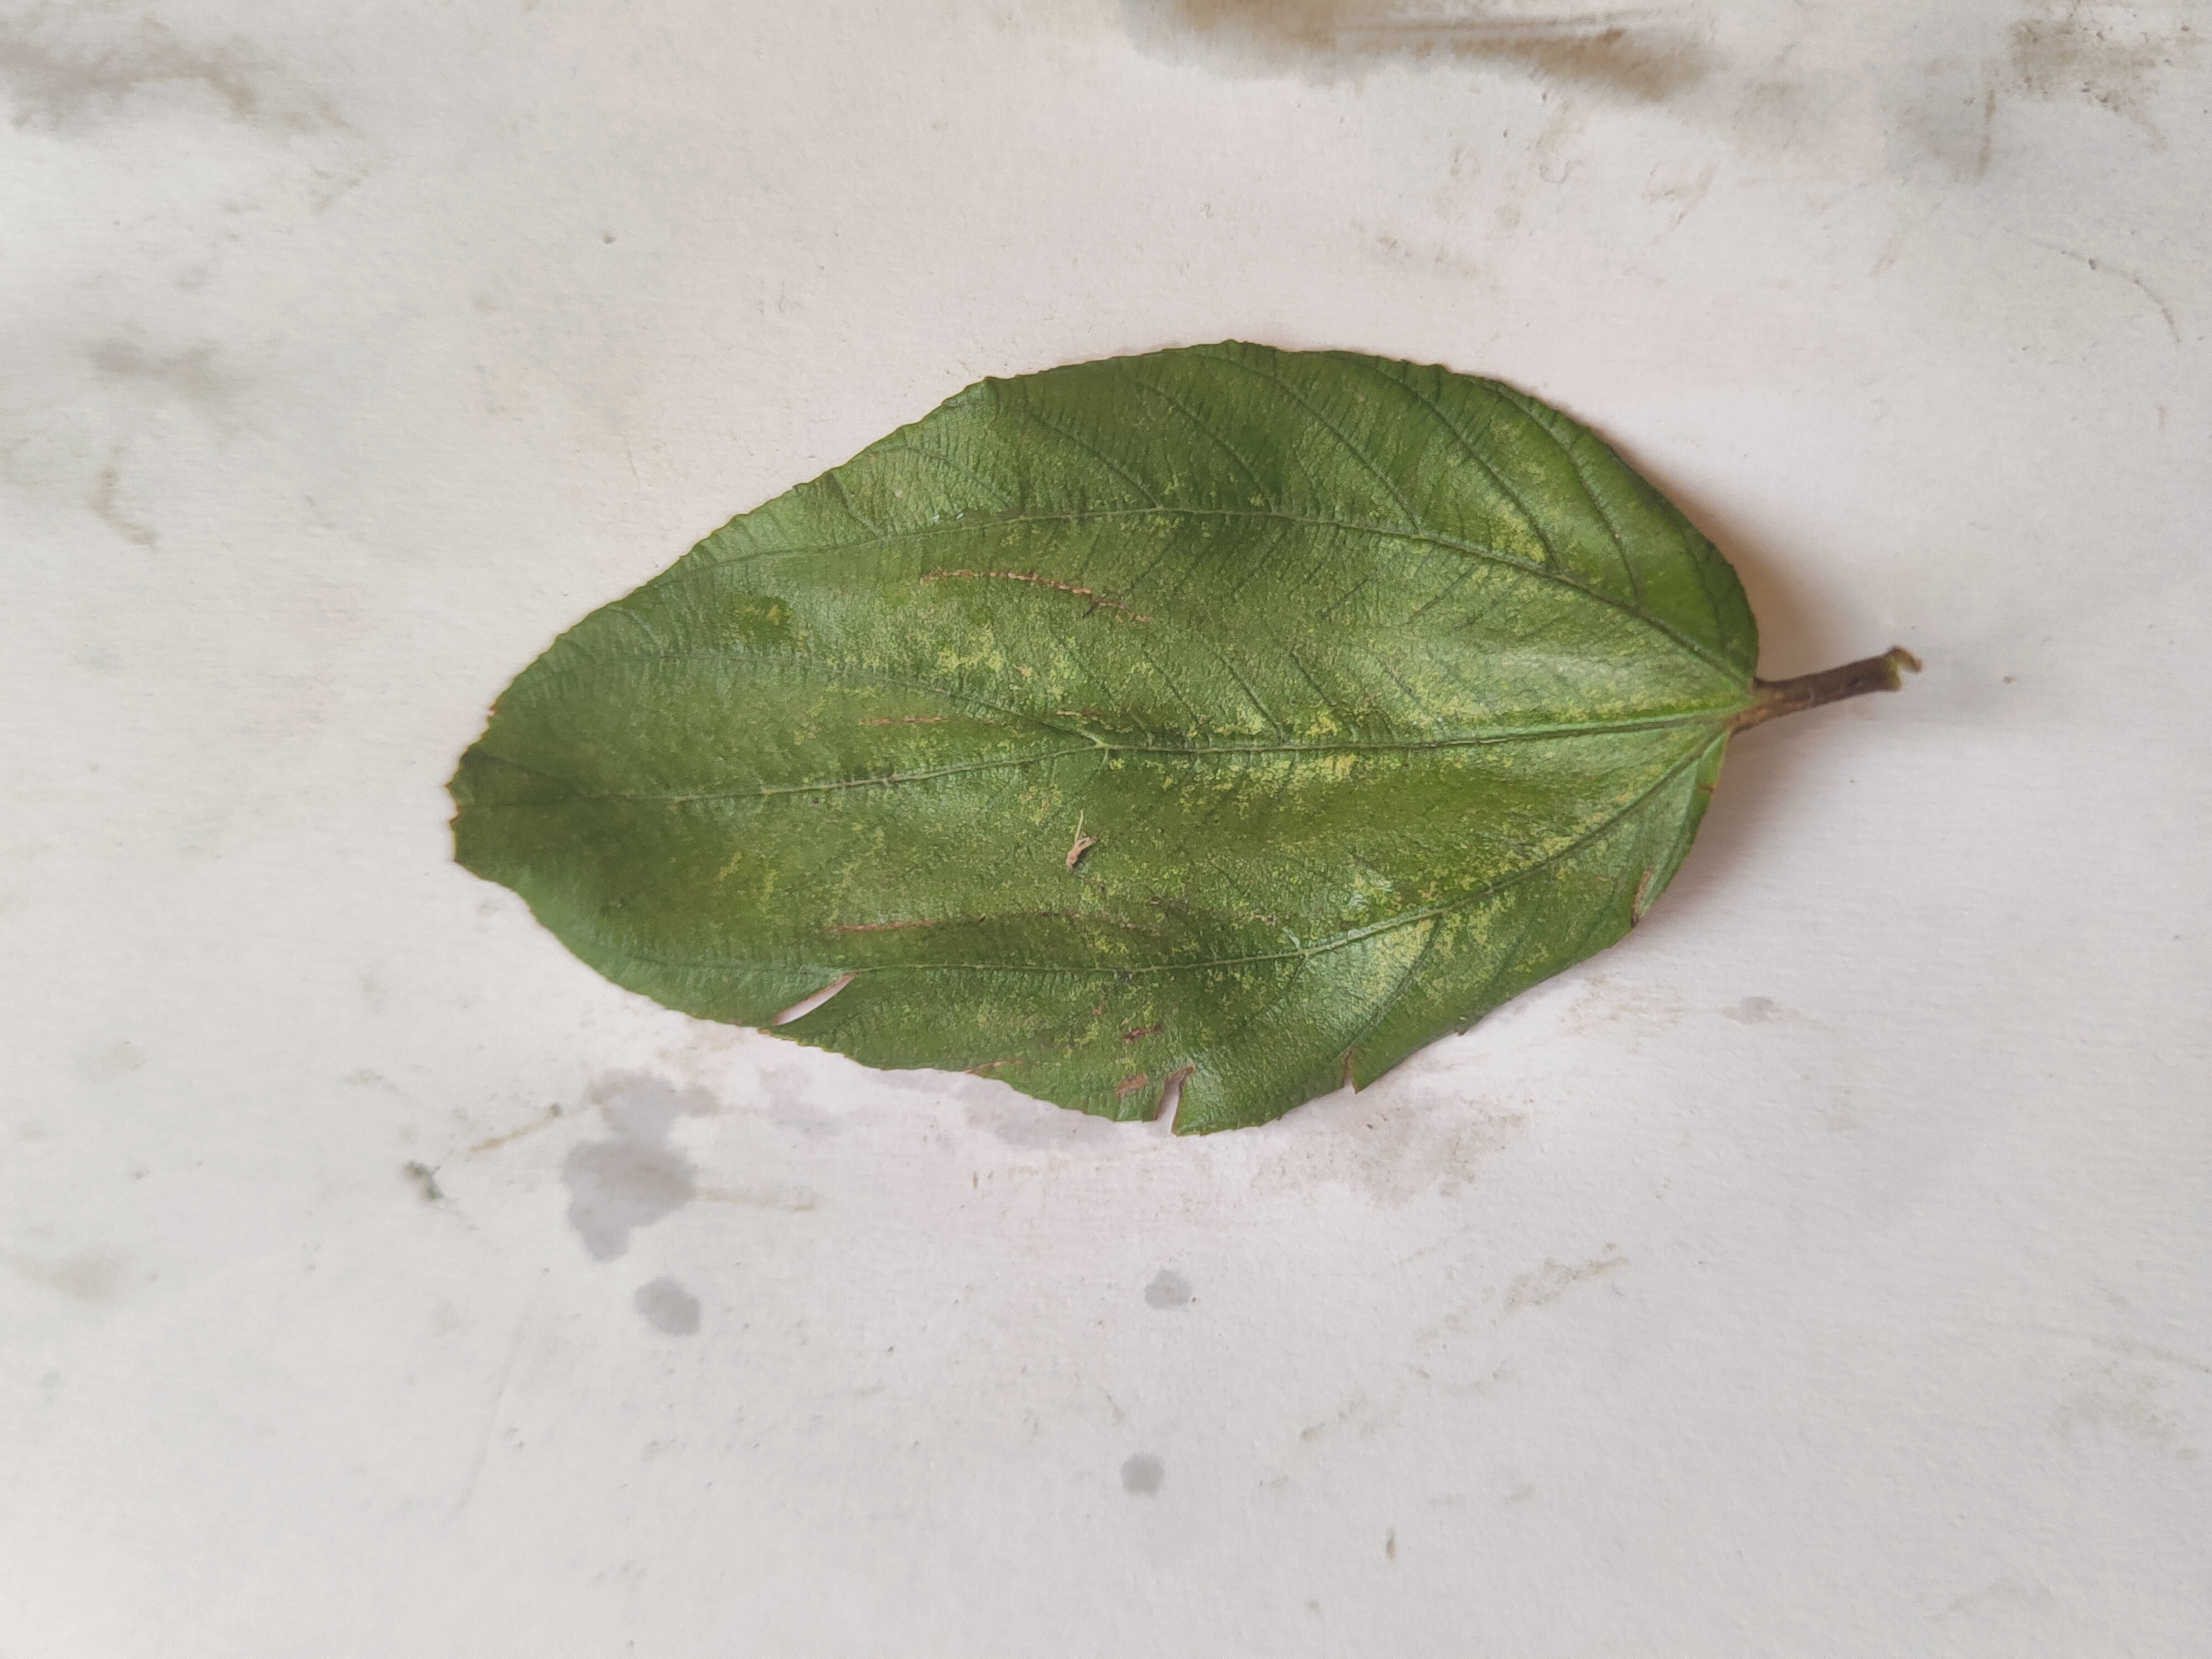
Leaf variety: Plum